Absolute Power (novel)

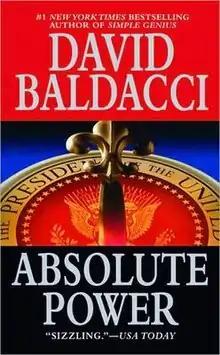

Absolute Power is a 1996 book by David Baldacci. In 1997, it was made into a film starring Clint Eastwood.